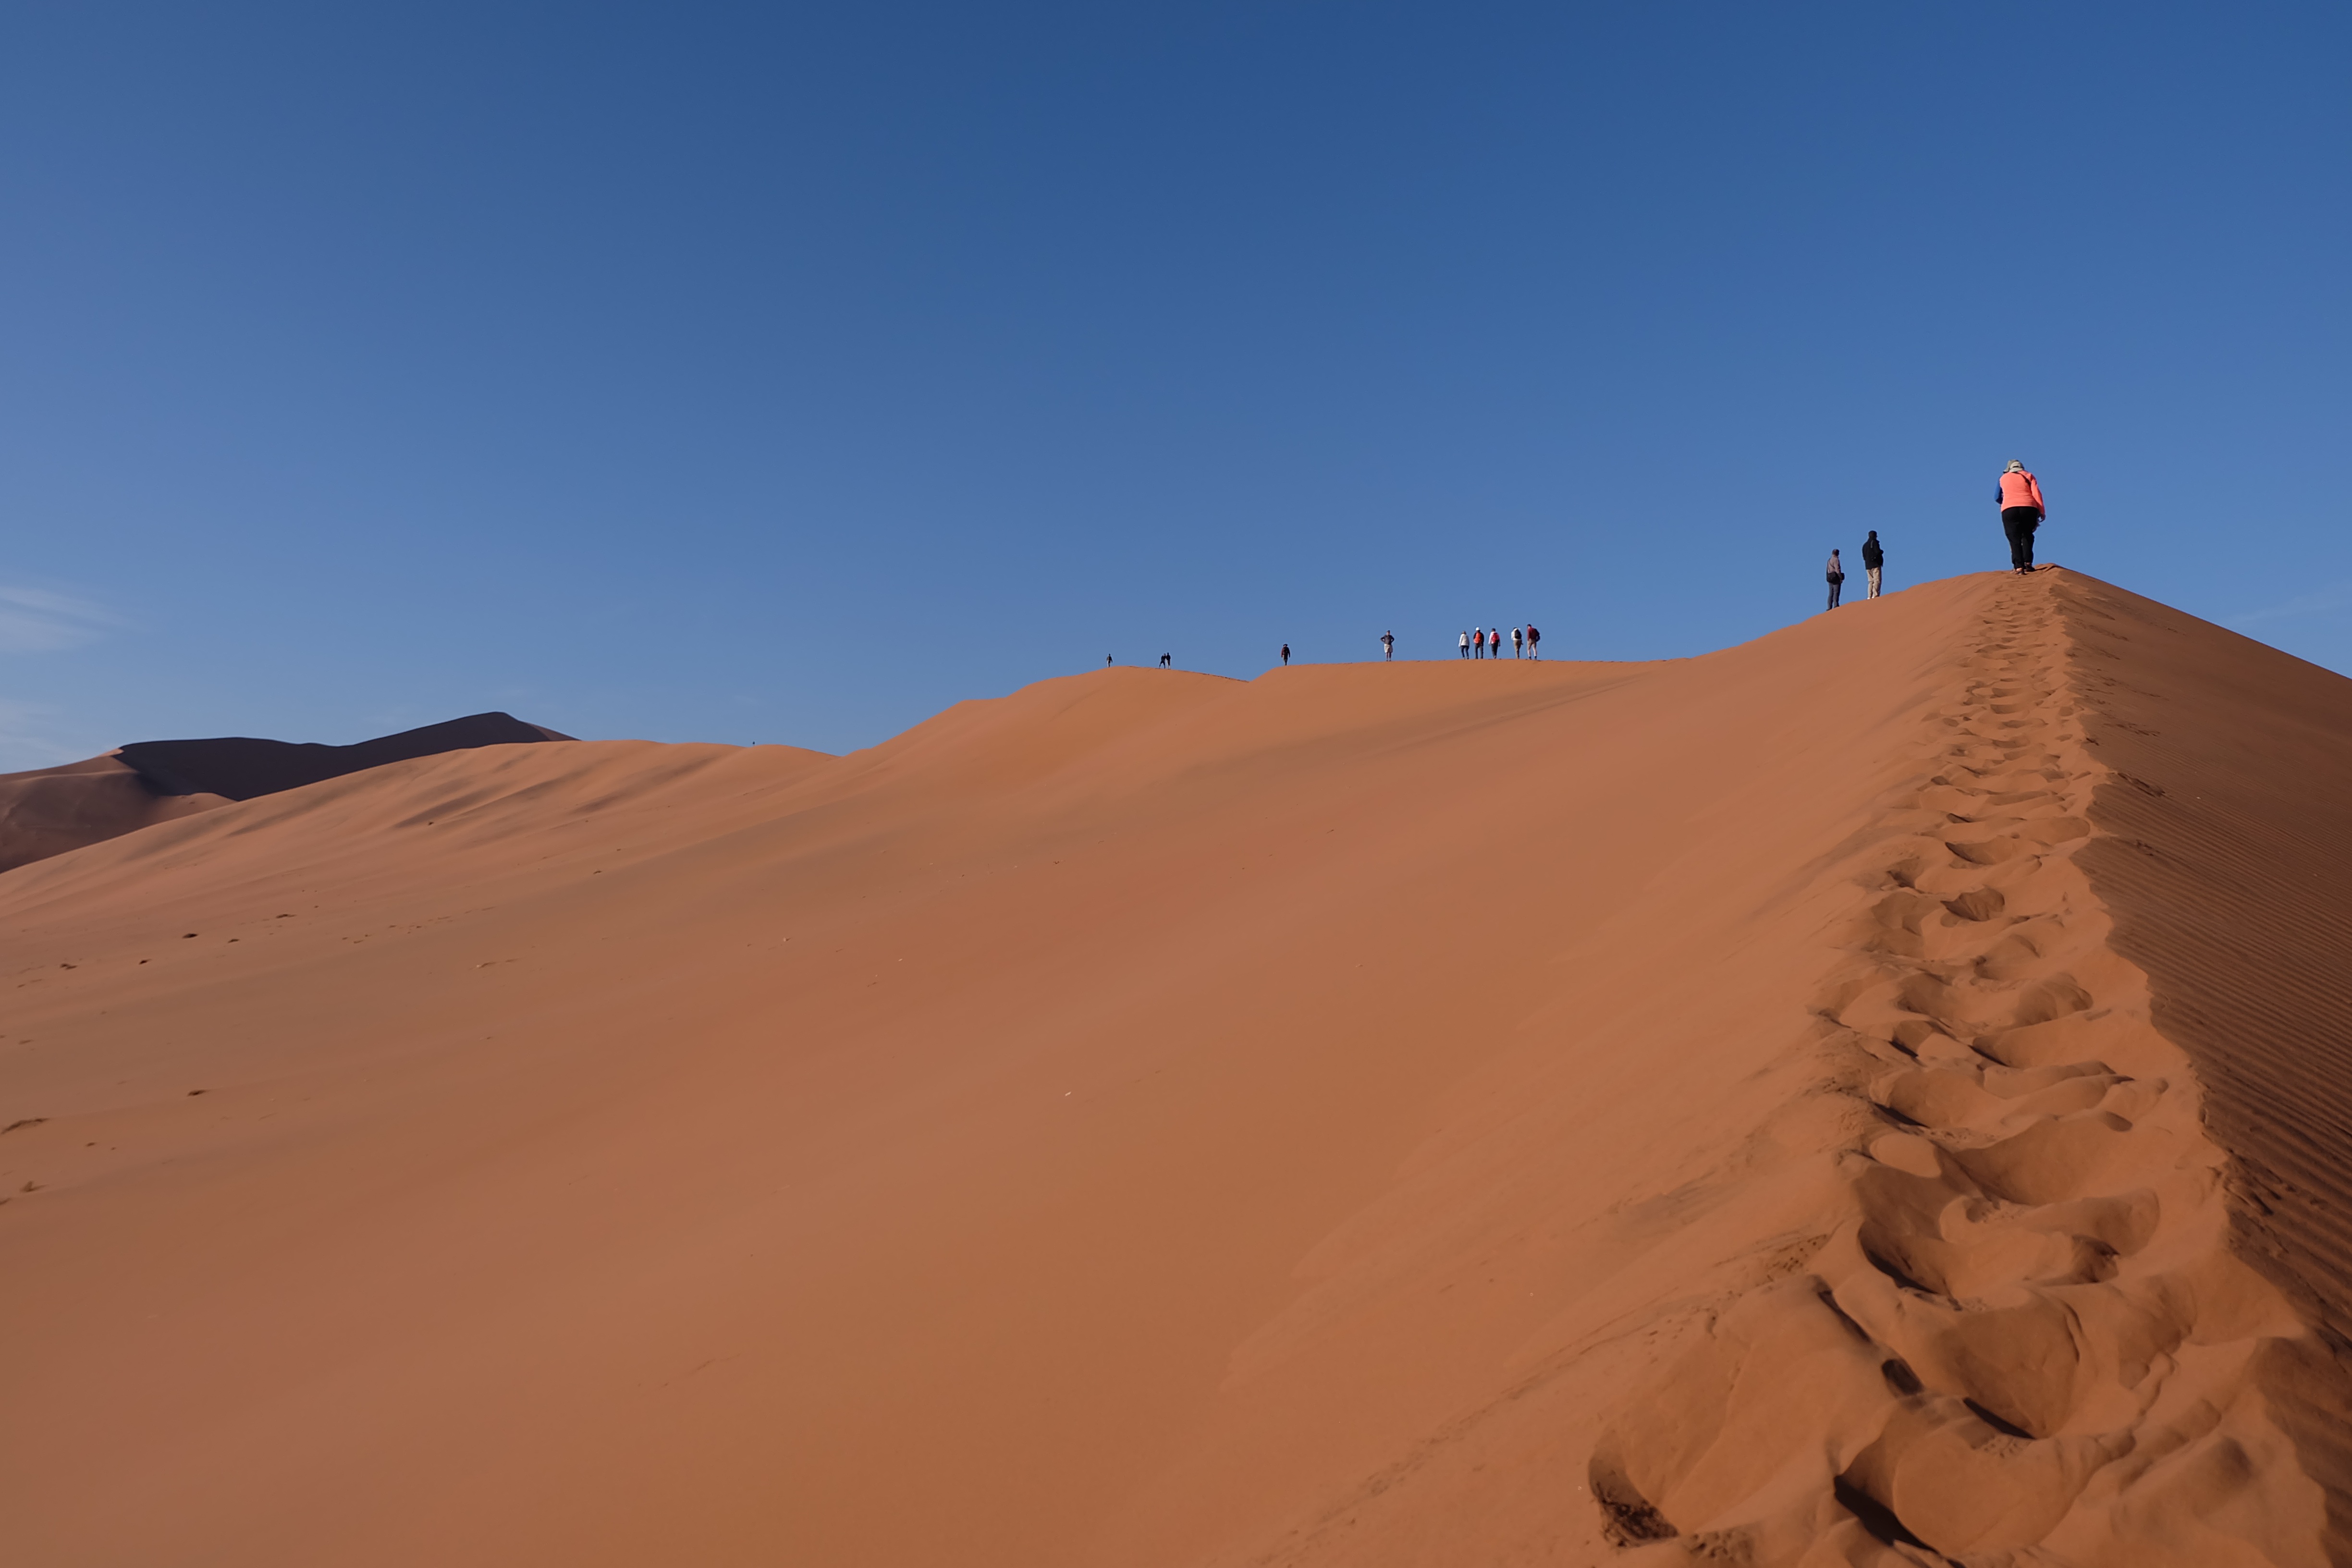
landscape, sand, hiking, desert, dune, tourist, travel, human, material, discover, habitat, ecosystem, sahara, wadi, landform, erg, namibia, sossusvlei, natural environment, geographical feature, aeolian landform